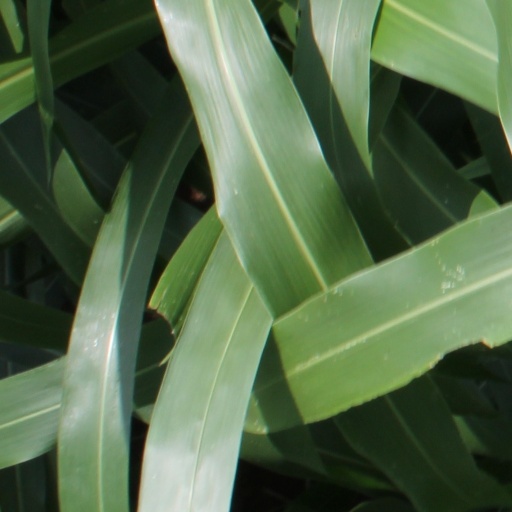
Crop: sorghum